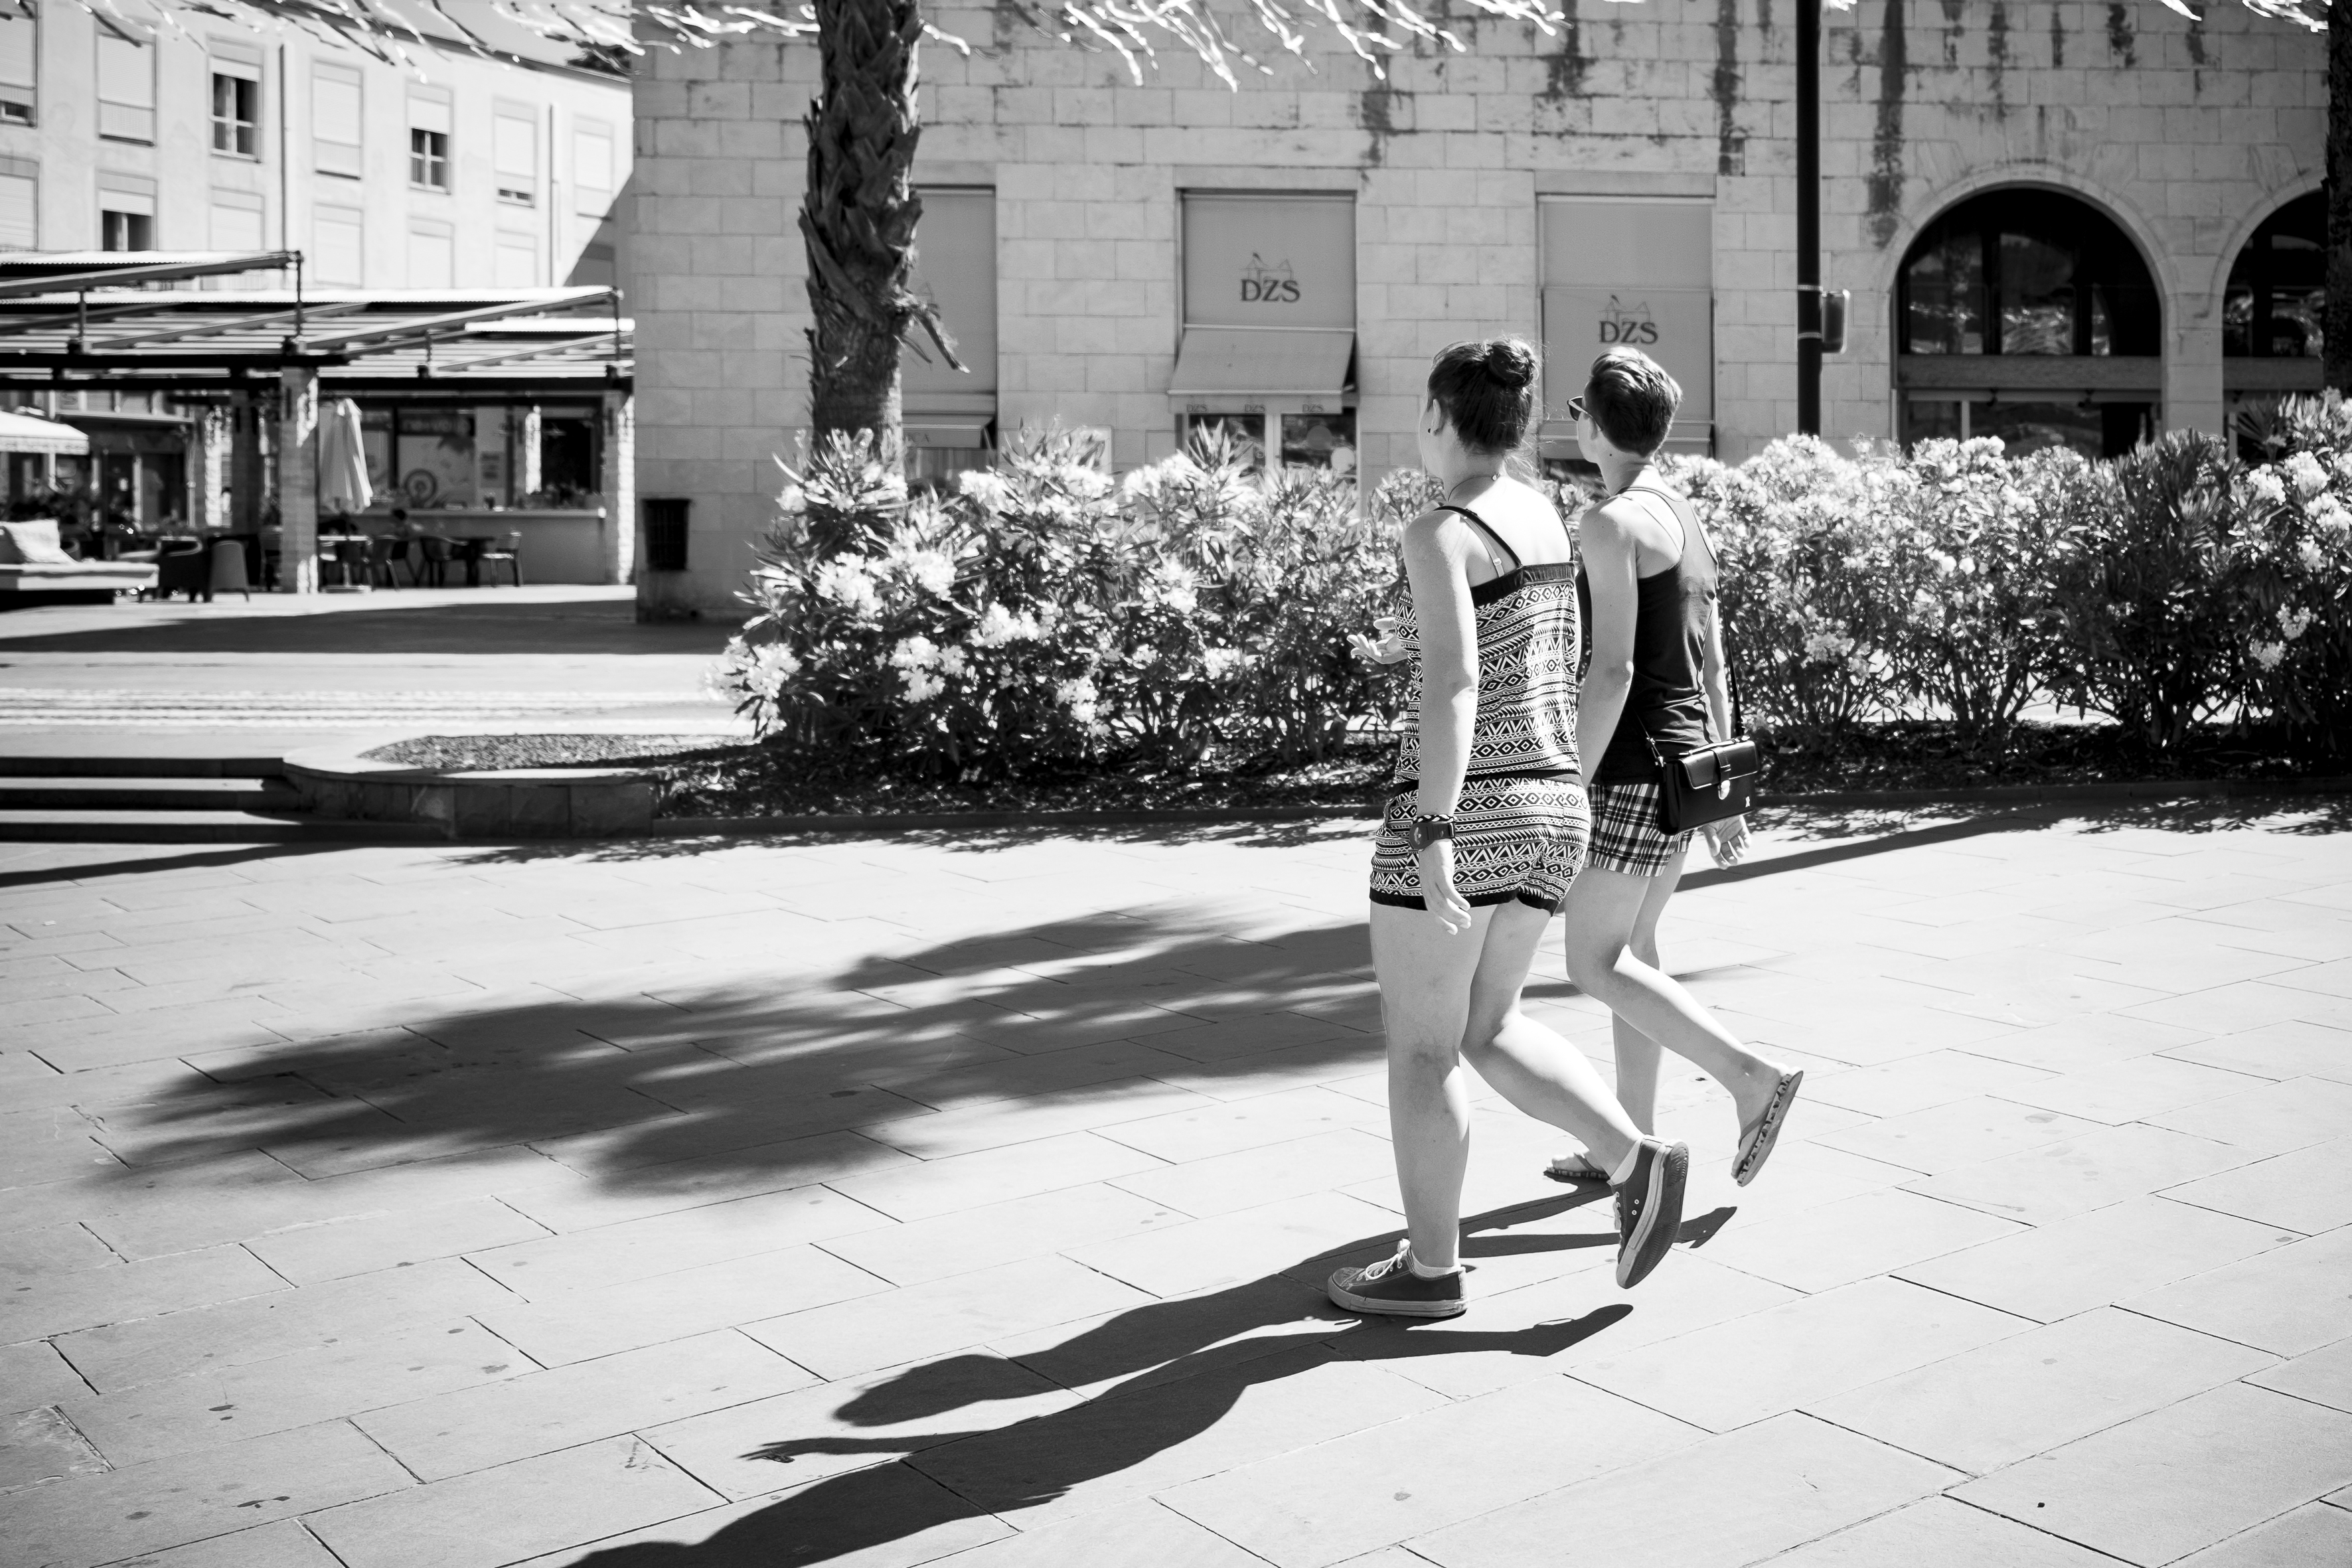
black and white, road, white, street, photography, urban, travel, fujifilm, spring, sitting, fashion, black, monochrome, bw, blackandwhite, blackwhite, dress, infrastructure, koper, ngc, photograph, snapshot, image, fuji, slovenia, fujixt1, fujix, noireblanc, sloveniakoper, monochrome photography, human positions